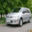
Label: automobile